Luane Dy

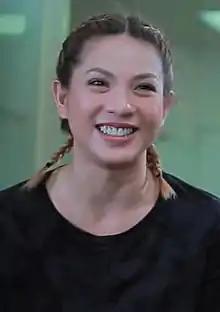
Dy in 2018

Luzia Jannie Estrella Dy-Gonzales (born January 25, 1986), widely known as Luane Dy and Luane G., is a Filipino showbiz television personality, model and actress. She is known for being the host of GMA Network's morning television show "Unang Hirit" where she, along with her co-hosts, received the Best Morning Show Hosts award during the 29th PMPC Star Awards for Television in 2015. She also presents showbiz news on "Balitanghali" and used to anchor the entertainment news segment "Chika Minute" on "24 Oras Weekend".